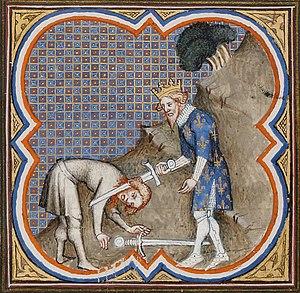
Vengeance de Clovis. Clovis décapite le guerrier franc, qui après la bataille de Soissons avait brisé le vase liturgique que le roi voulait rendre à l'évêque de Reims. Grandes Chroniques de France de Charles V. Paris, XIVème siècle. Bibliothèque nationale de France.